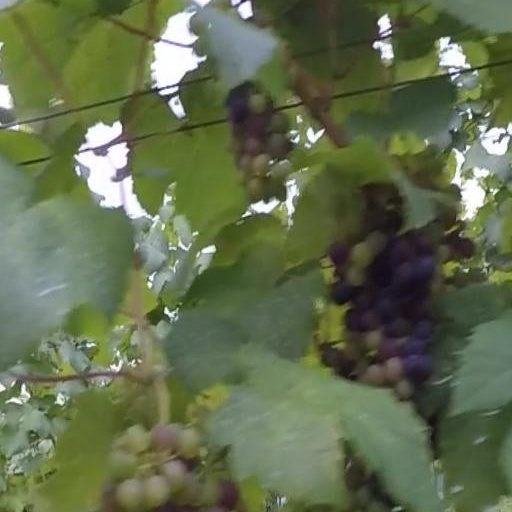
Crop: grape